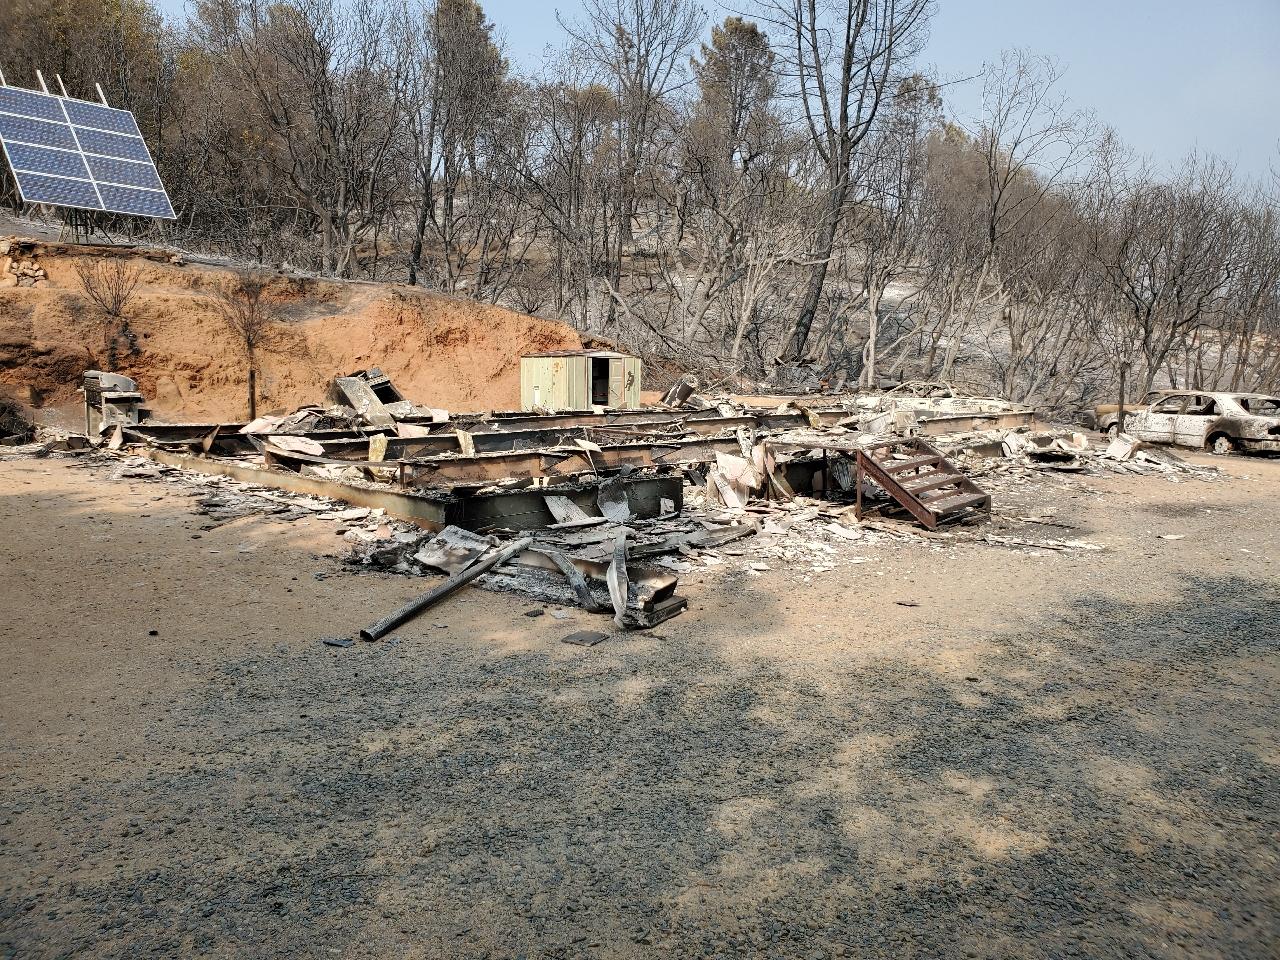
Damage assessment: destroyed